Agit-prop (band)

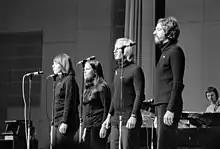
Agit-prop performing in Helsinki on 12 October 1974

Agit-prop is a Finnish communist singer group, whose career began in the 1970s and after a break, have now started touring again. The band was a part of the minority wing in Communist Party of Finland and most of their songs were used to get their cause through. Agit-prop was a great influence to the group Ultra Bra.